John D'Souza

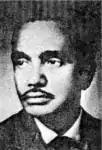
Official portrait, 1963

John Marian D'Souza was an Indian politician. He was a former member of the Goa, Daman and Diu Legislative Assembly, representing the Calangute Assembly constituency from 1963 to 1967. He was a member of the United Goans Party.